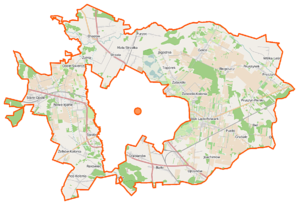
Siedlce est une gmina rurale de la powiat de Siedlce, dans la Voïvodie de Mazovie, dans le centre-est de la Pologne.